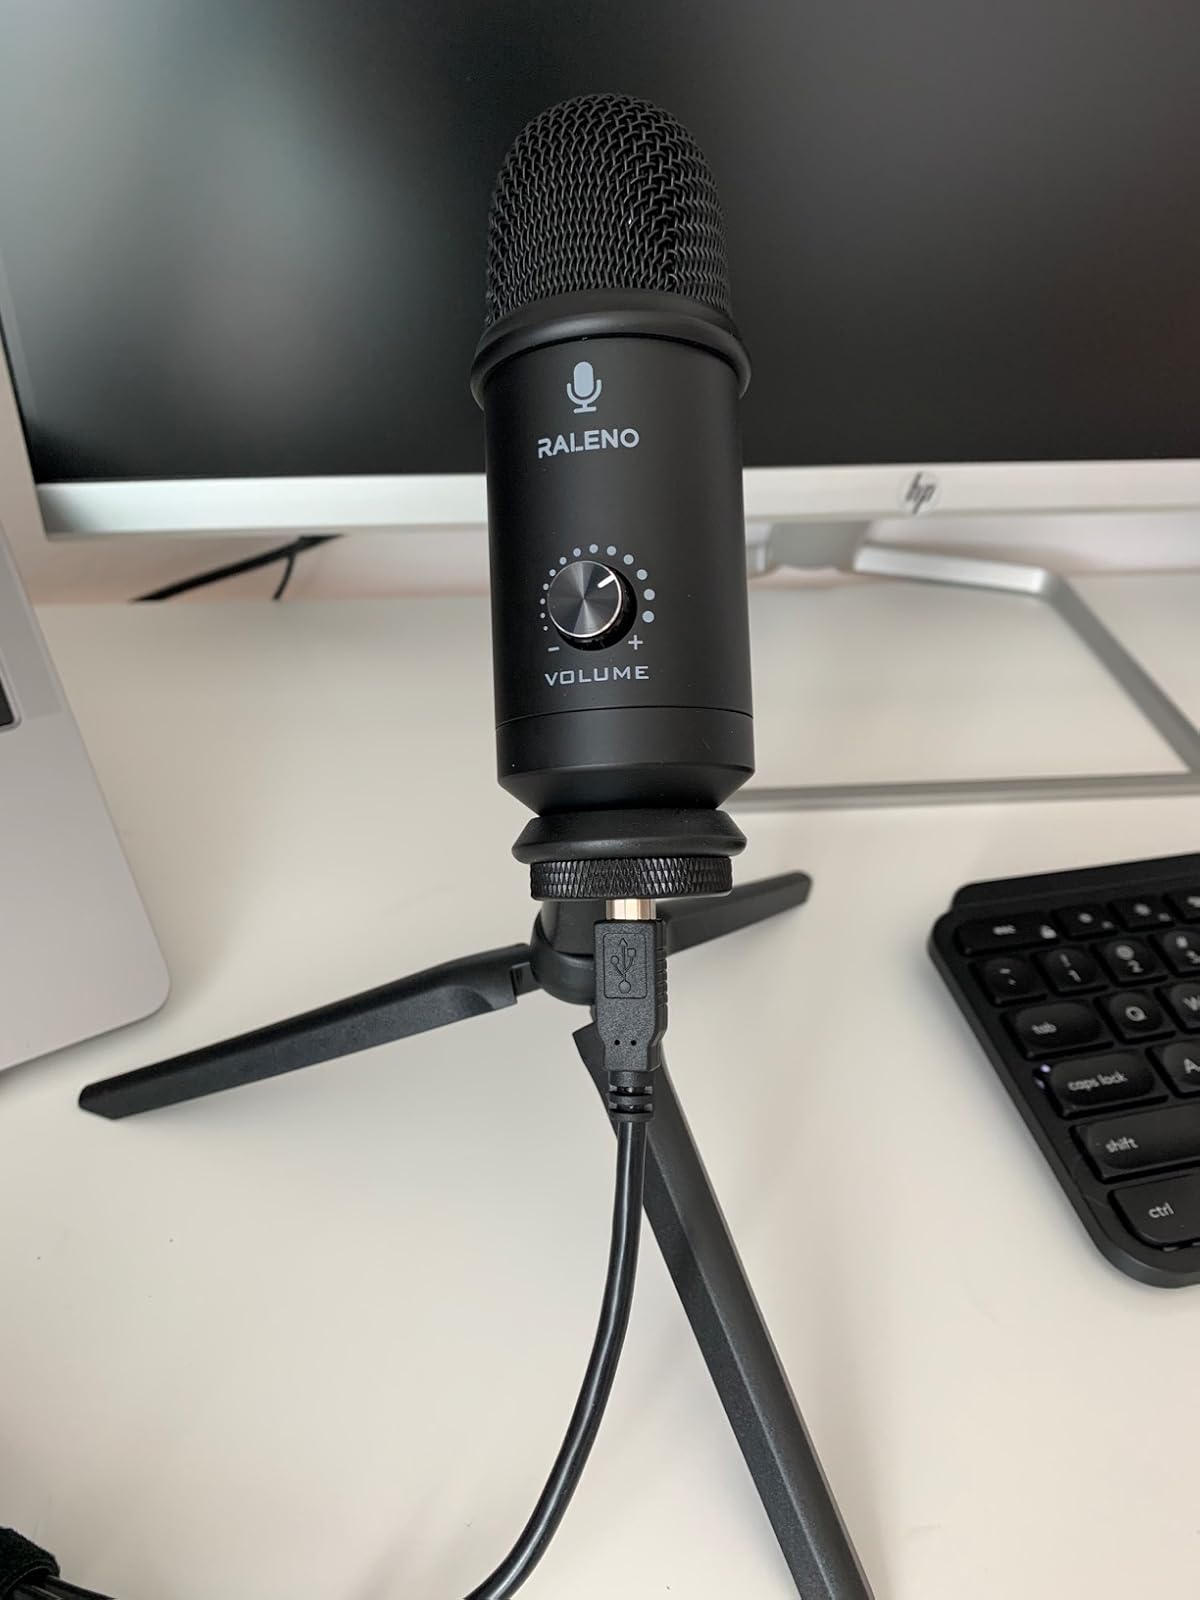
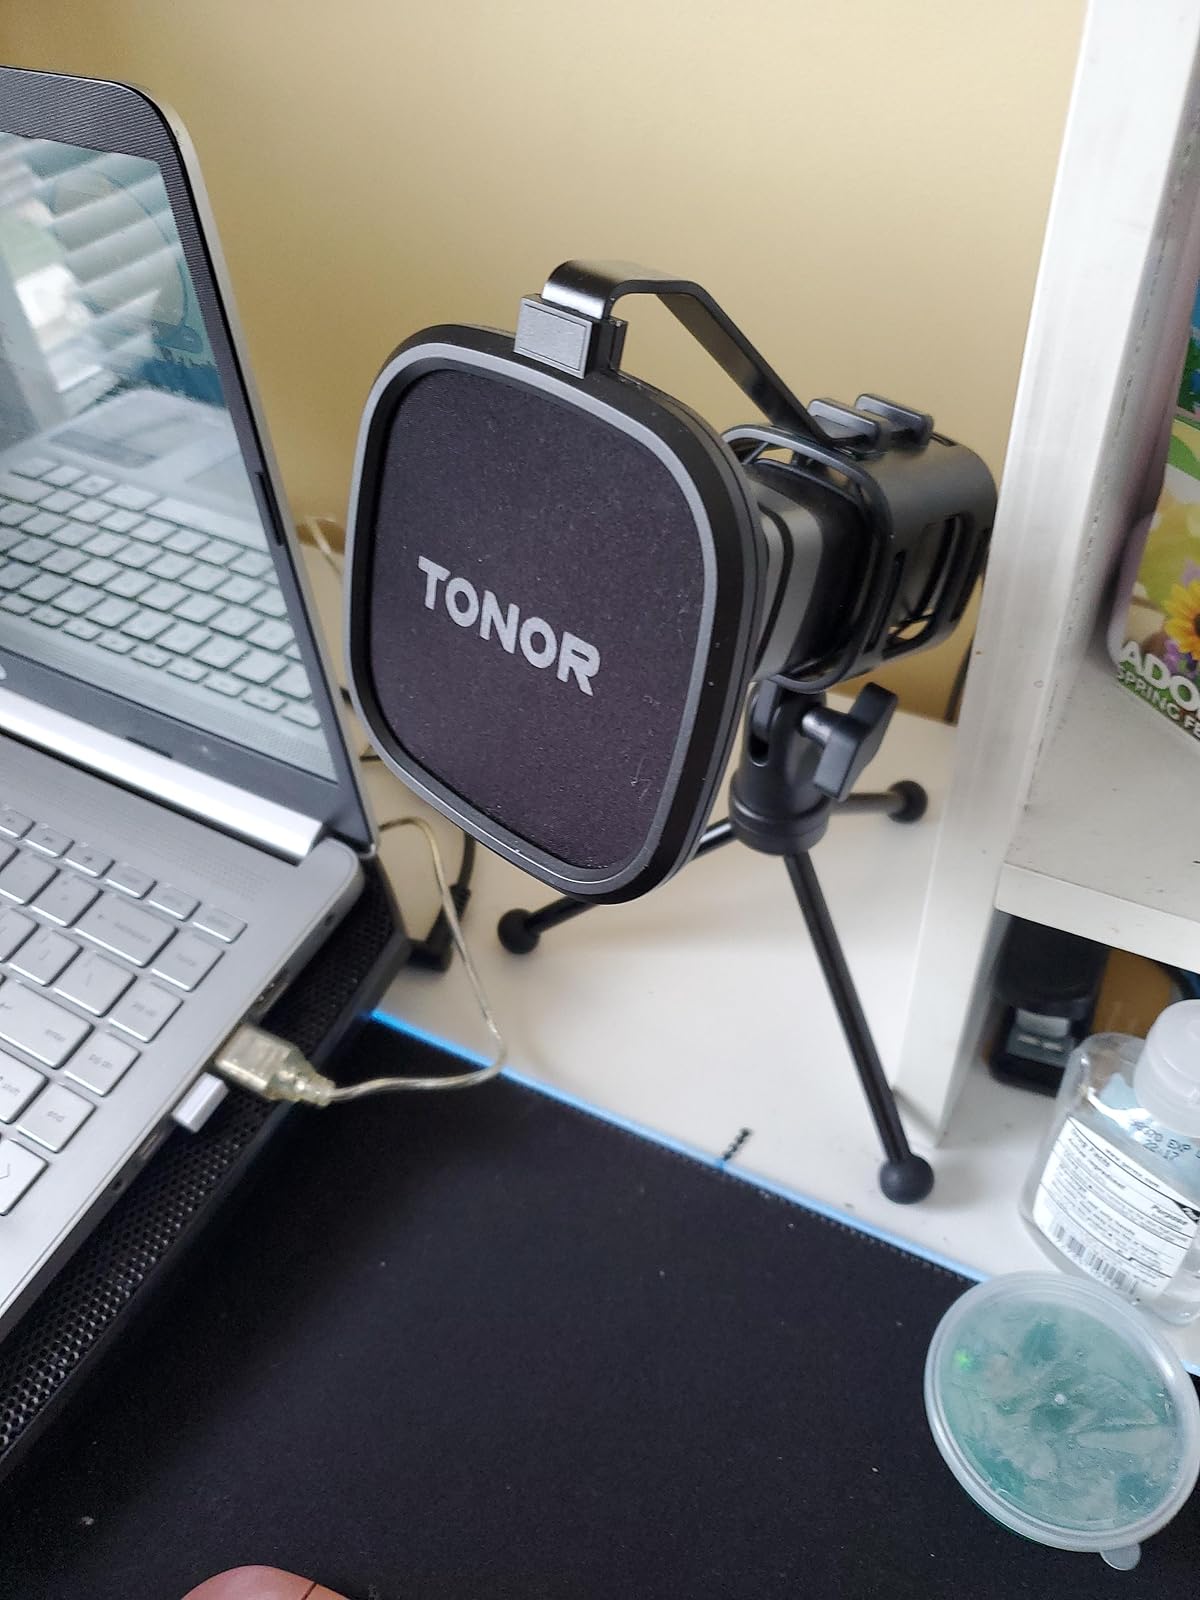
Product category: microphone
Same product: no